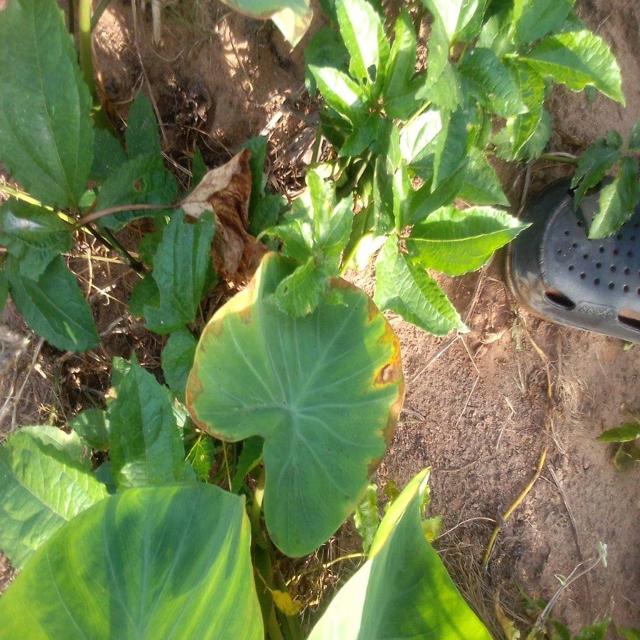
Label: Mid_Blight